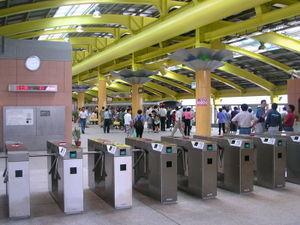
Le transport ferroviaire à Taïwan consiste en un réseau de 1691,8 km de chemin de fer. Bien qu'il ne soit plus le mode de transport aussi dominant qu'auparavant, le transport ferroviaire s'avère extrêmement important à Taïwan en raison de la forte densité de population, notamment le long du corridor occidental densément peuplé. En 2016, plus de 1,09 milliard de passagers ont voyagé par train à Taïwan, soit une moyenne de 2,99 millions de passagers par jour.